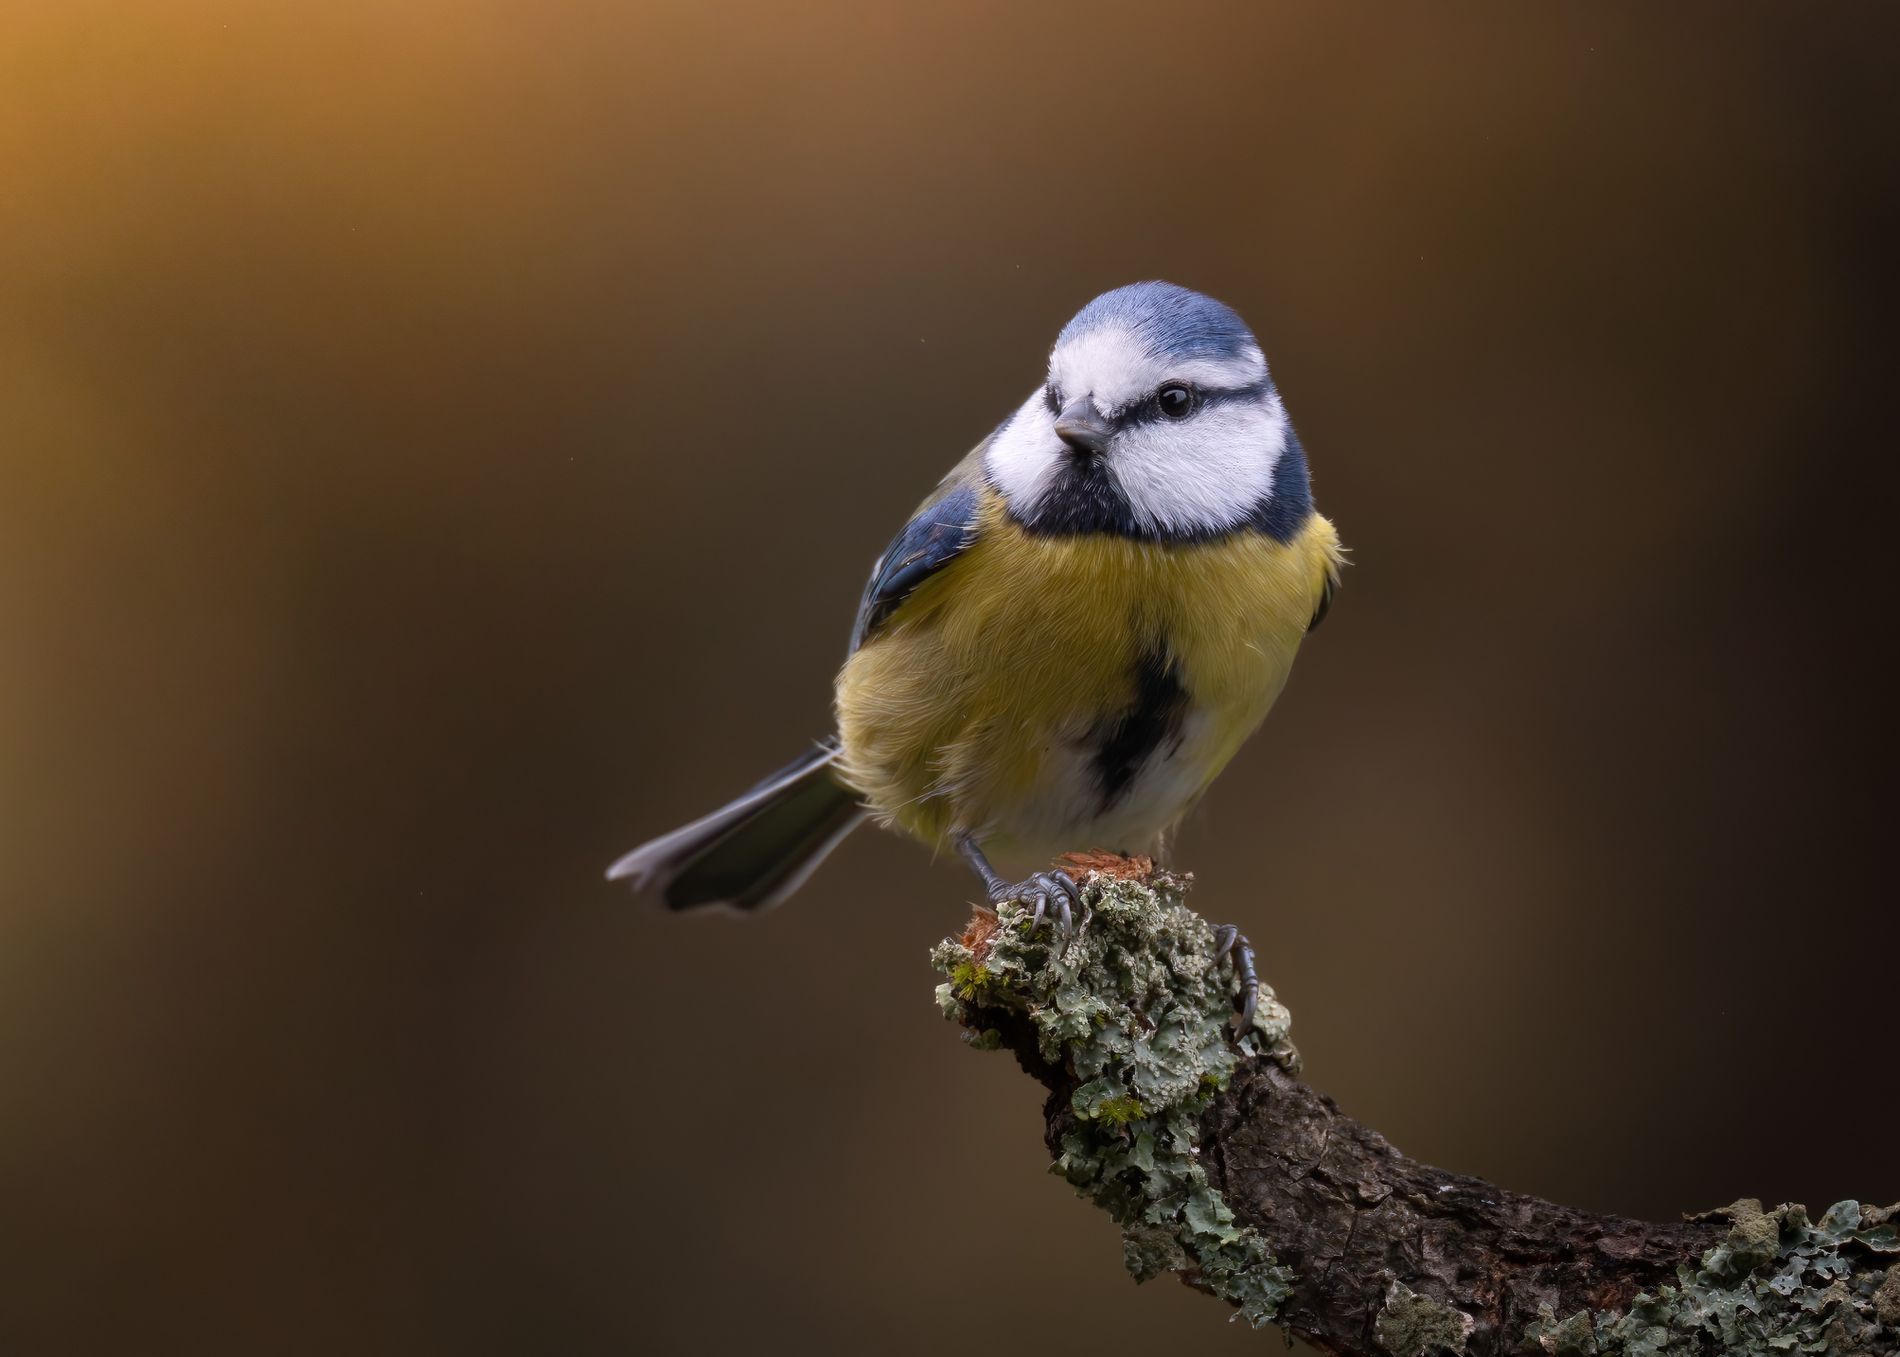
perched bird.
The shot features a blue tit bird with beautiful and dazzling colors perched on a branch that leans towards brown. The background is a brown background.
This is a close up shot taken in natural daylight. The brown blurred background makes the entire focus on the bird and the branch in a soft atmosphere. The  bird's beautiful shades of yellow, gray and white make you feel the beauty of nature.
Labels: Animal, Bird, Finch, Jay, Bluebird, Blue Jay, Beak, Canary, Blue Tit, Branch, Brown Background
Camera: SONY ILCE-6400
Lens: E 150-500mm F5-6.7 A057
Aperture: F6.7
Exposure: 1/640 sec
ISO: 1250
Focal length: 500